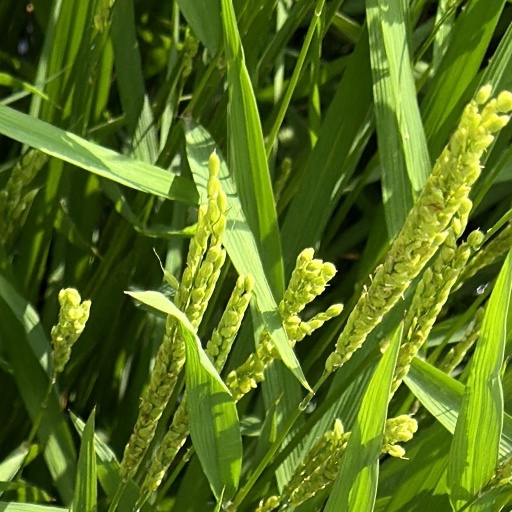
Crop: rice